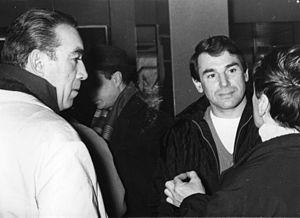
Thien Huong Ton Nu Thi, dite Tiny Yong, née le 8 février 1944 à Phnom Penh, est une chanteuse française d'origine vietnamienne surnommée « la yéyé du pays du sourire ».
Jocelyne Mercier, dite Michèle Mercier, née le 1ᵉʳ janvier 1939 à Nice, est une actrice, chanteuse, danseuse, ballerine et écrivaine française.